Gulf War

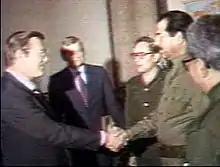
Donald Rumsfeld, US special envoy to the Middle East, meets Saddam Hussein on 19–20 December 1983.

The US remained officially neutral after Iraq's invasion of Iran in 1980, which became the Iran–Iraq War, although it provided resources, political support, and some "non-military" aircraft to Iraq. In March 1982, Iran began a successful counteroffensive (Operation Undeniable Victory), and the US increased its support for Iraq to prevent Iran from forcing a surrender. In a US bid to open full diplomatic relations with Iraq, the country was removed from the US list of State Sponsors of Terrorism. Ostensibly, this was because of improvement in the regime's record, although former US Assistant Defense Secretary Noel Koch later stated: "No one had any doubts about [the Iraqis'] continued involvement in terrorism ... The real reason was to help them succeed in the war against Iran."